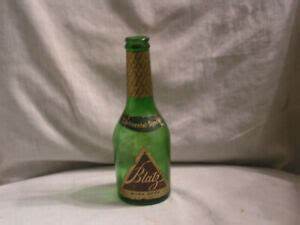
Waste category: glass